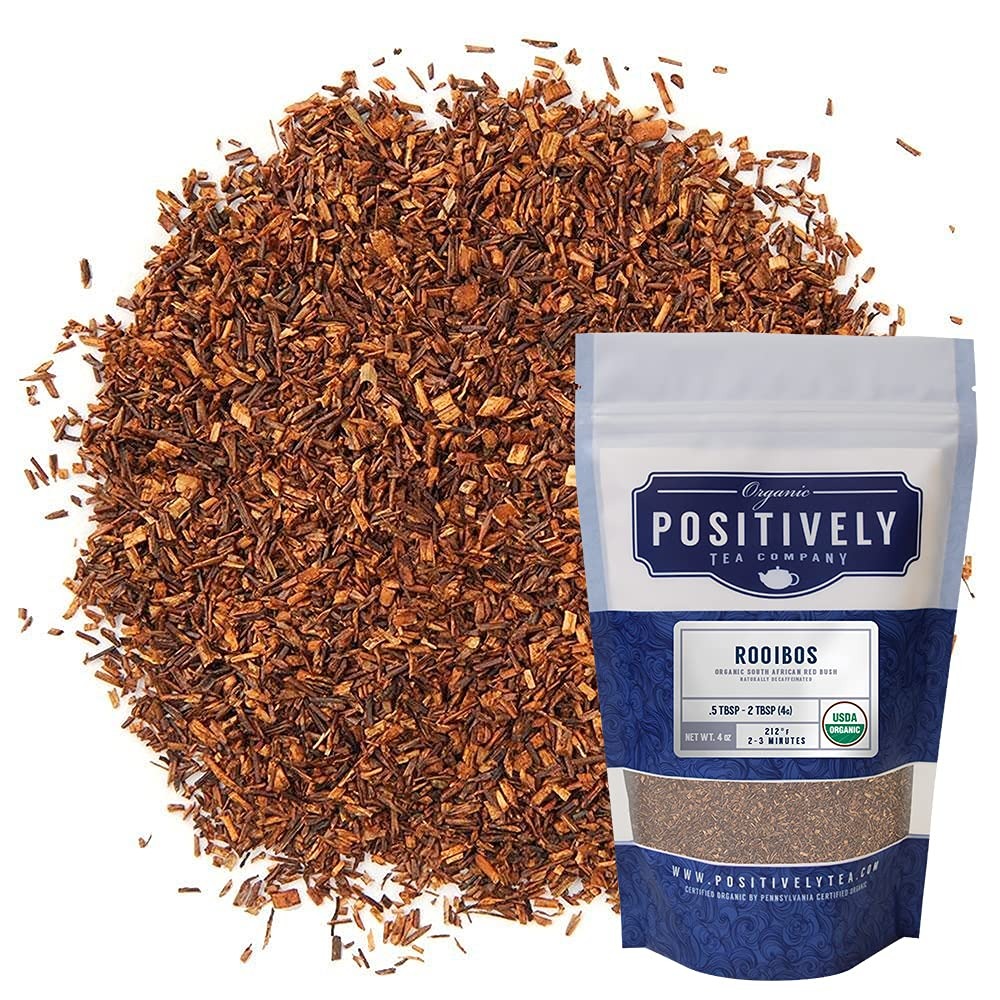
Item Name: Organic Positively Tea Company, South African Rooibos Tea, Loose Leaf, 4 Ounce
Bullet Point 1: Our organic South African Rooibos tea is particularly popular among health-conscious tea consumers. This red rooibos, otherwise known as 'red bush tea' or 'red tea' is a naturally decaffeinated, low astringent and sweet tea with rounded undertones.
Bullet Point 2: TEA TYPE: Organic Rooibos Tea, CAFFEINE LEVEL: Caffeine-Free, TASTING NOTES: Honey, Pine, Mild, CERTIFICATION: USDA Certified Organic
Bullet Point 3: INGREDIENTS - 100% Organic Rooibos Tea
Bullet Point 4: BENEFITS - Our organic loose leaf South African Rooibos Tea is naturally packed with antioxidants, polyphenols, minerals, and contains no caffeine, additives, preservatives or colorants - just 100% Organic Rooibos and positivi-tea!
Product Description: Our organic South African Rooibos tea is particularly popular among health-conscious tea consumers. This red rooibos, otherwise known as 'red bush tea' or 'red tea' is a naturally caffeine-free, low astringent and sweet tea with rounded undertones.The antioxidant-packed red rooibos leaves are delicious if served plain or with a splash of milk and sugar.</br>Caffeine Level: Caffeine Free</br>Brewing Instructions: Steep at 212°F for 5 - 7 minutes. Tea brew time and measurements may vary according to preference and brewing device.</br></br>Positively Tea is a USDA Certified Organic tea company specializing in high quality, specialty loose leaf teas from around the world. All of our teas are curated with incredible passion and positivity. With over 70 varieties of organic tea to choose from, we offer a positively delicious and organic tea selection to satisfy any tea craving, and perfect for every step of your tea journey. All of our USDA Certified Organic teas are fresh, free of artificial flavors, harsh chemicals and GMOs. Discover the power of tea in its purest form.
Value: 4.0
Unit: Ounce

Price: 16.71